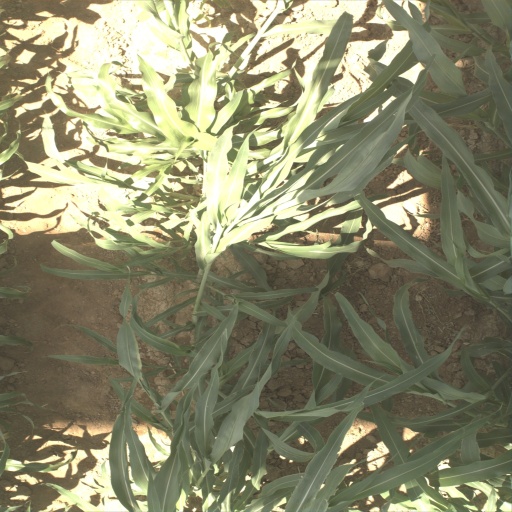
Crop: sorghum